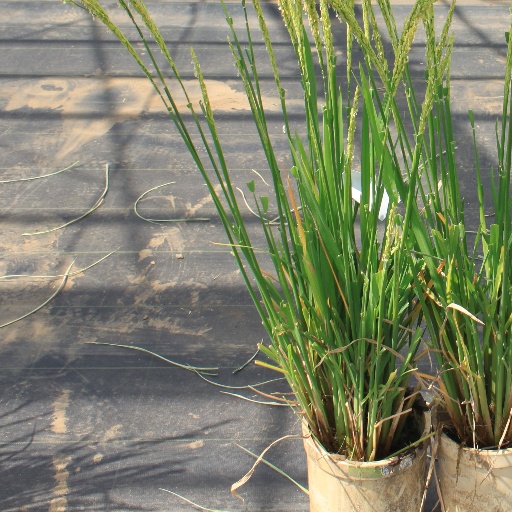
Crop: rice